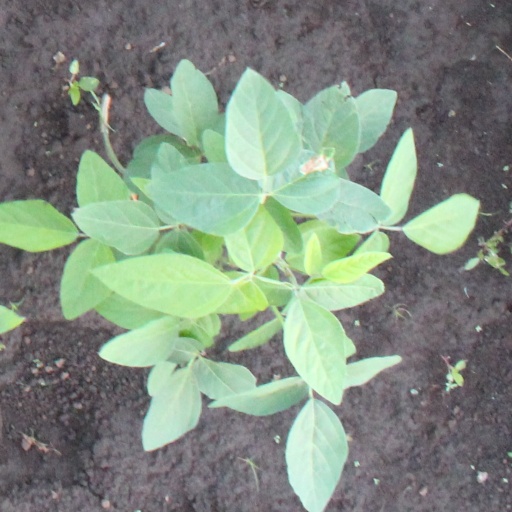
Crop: soybean